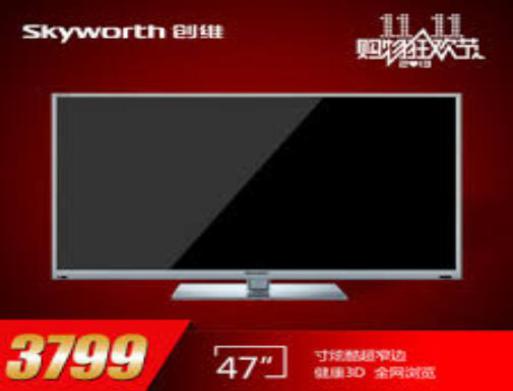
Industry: Electronic